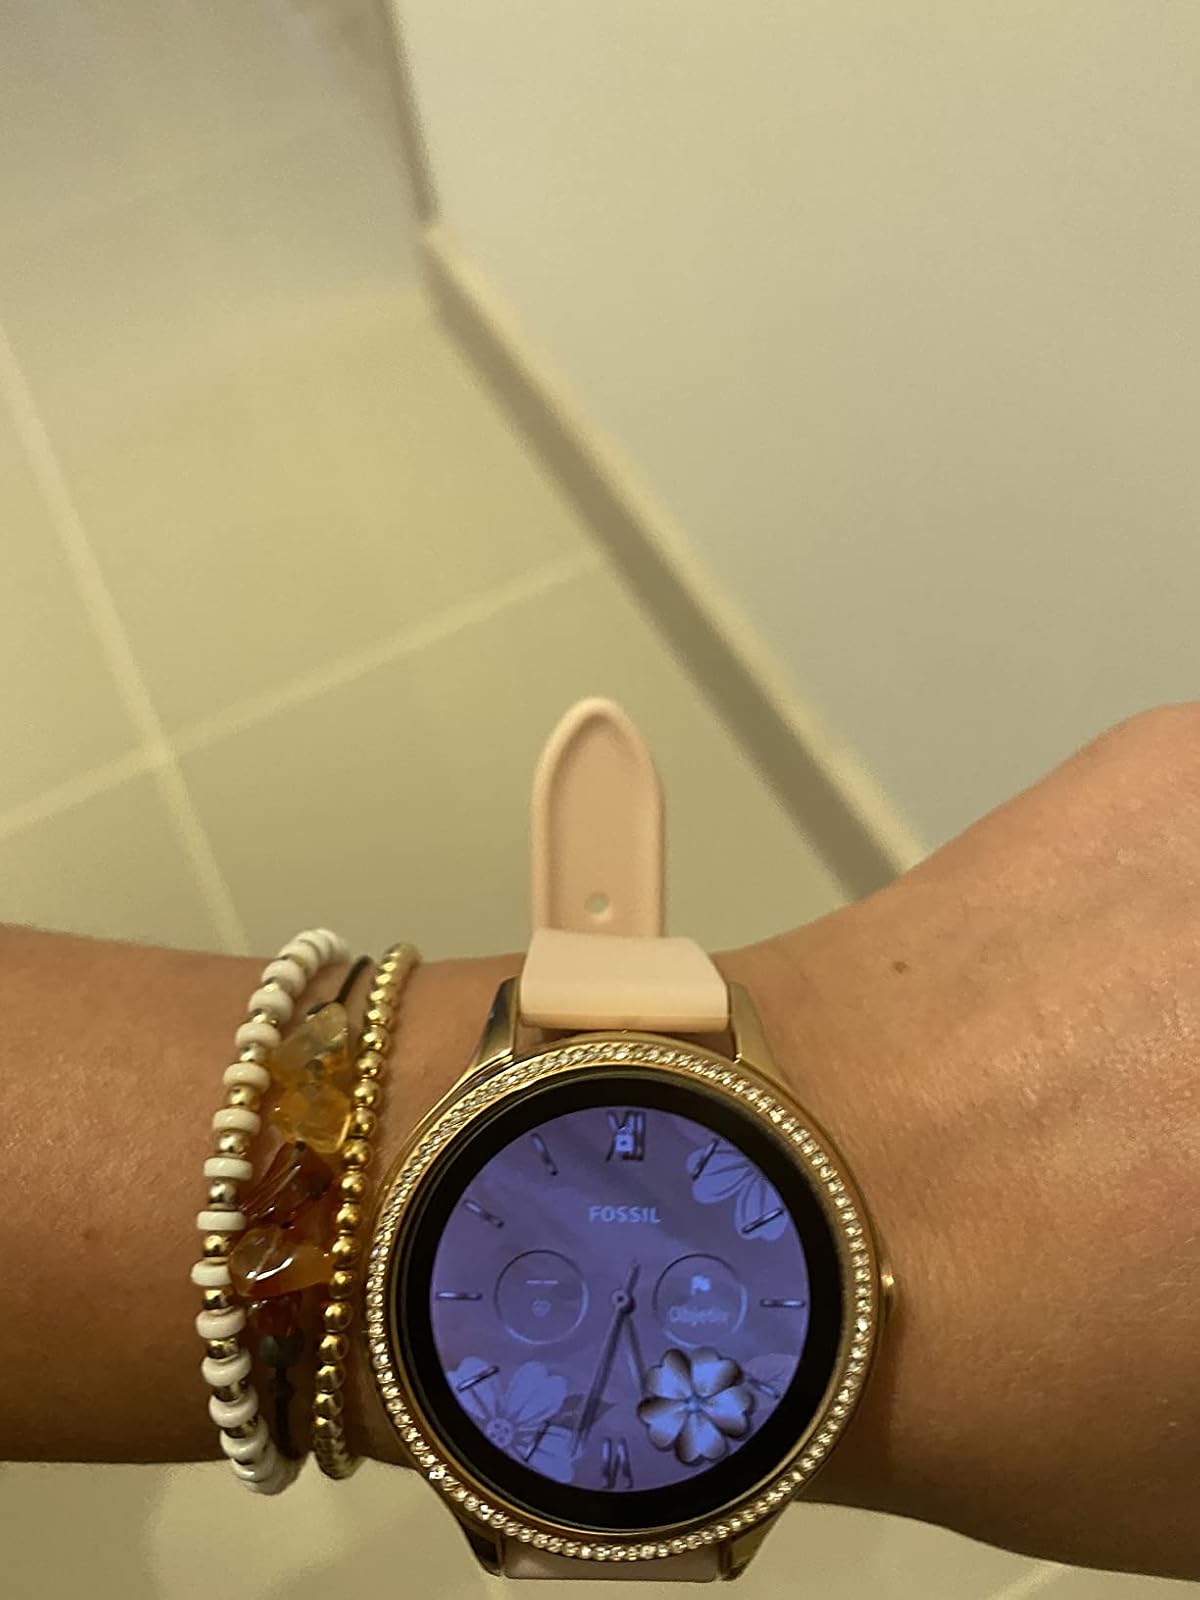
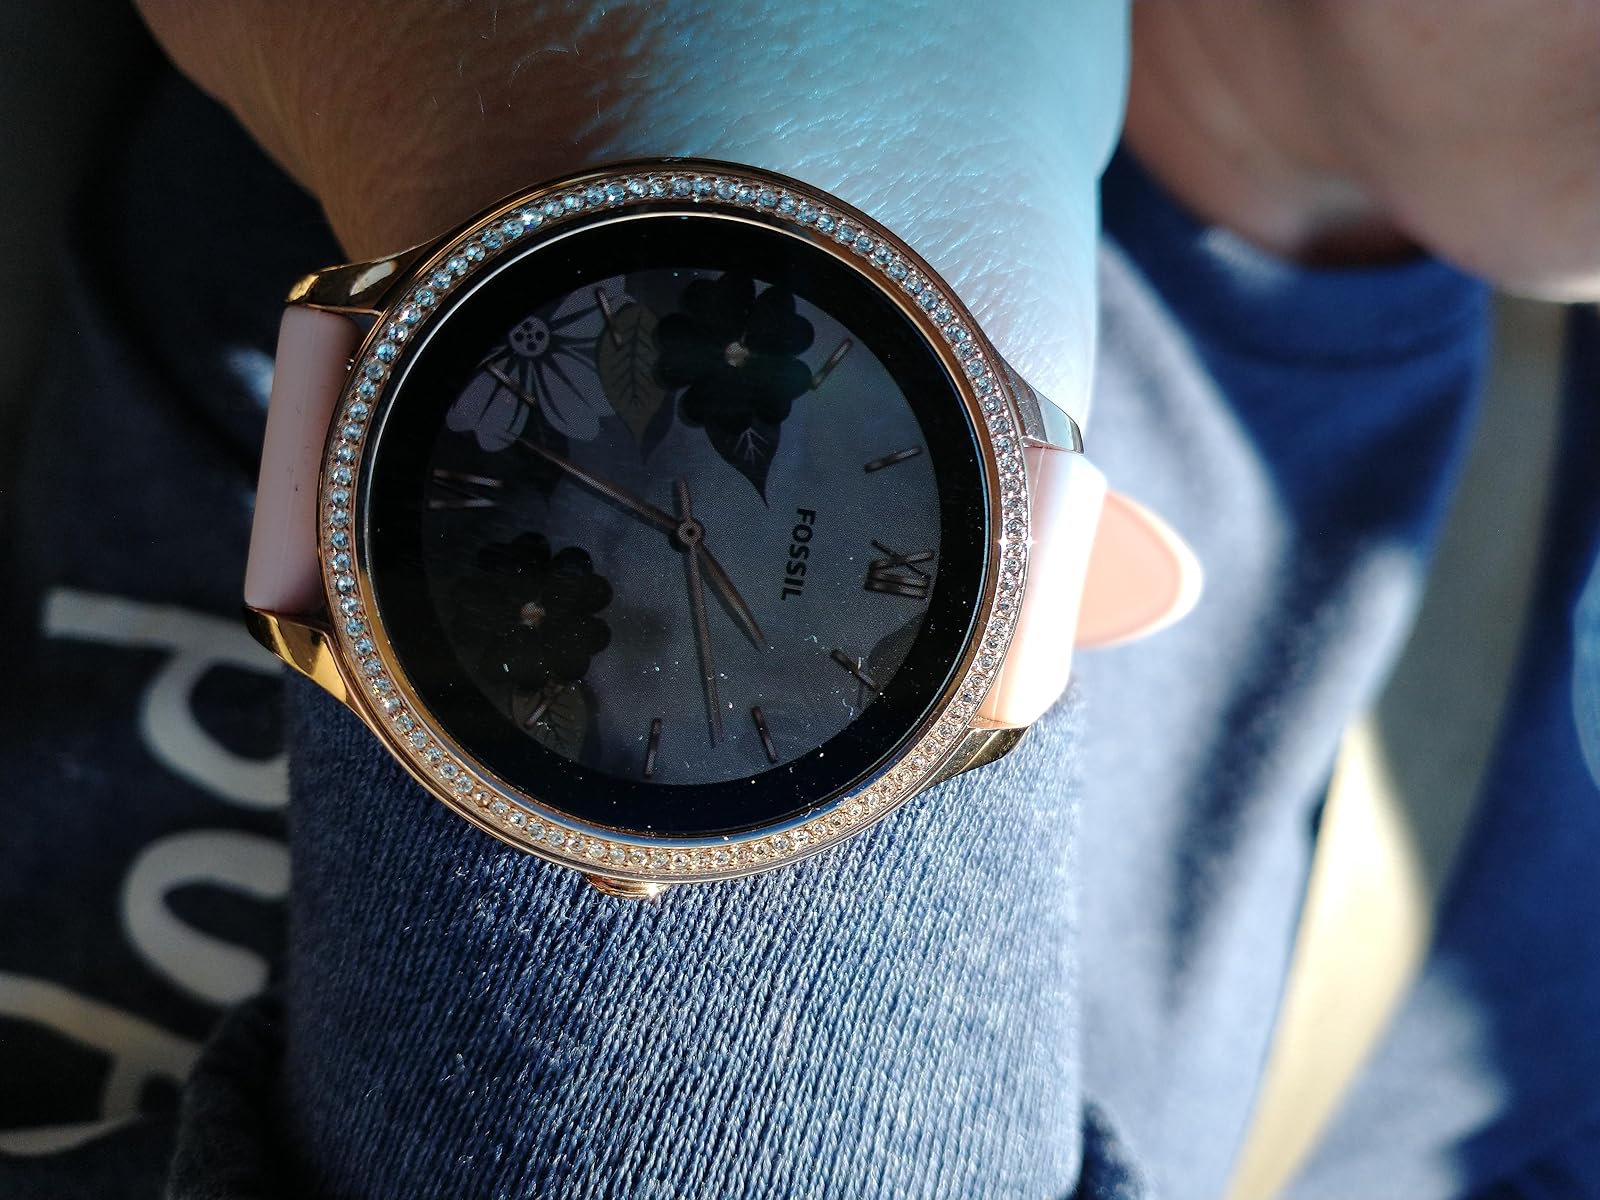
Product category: smartwatch
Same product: yes